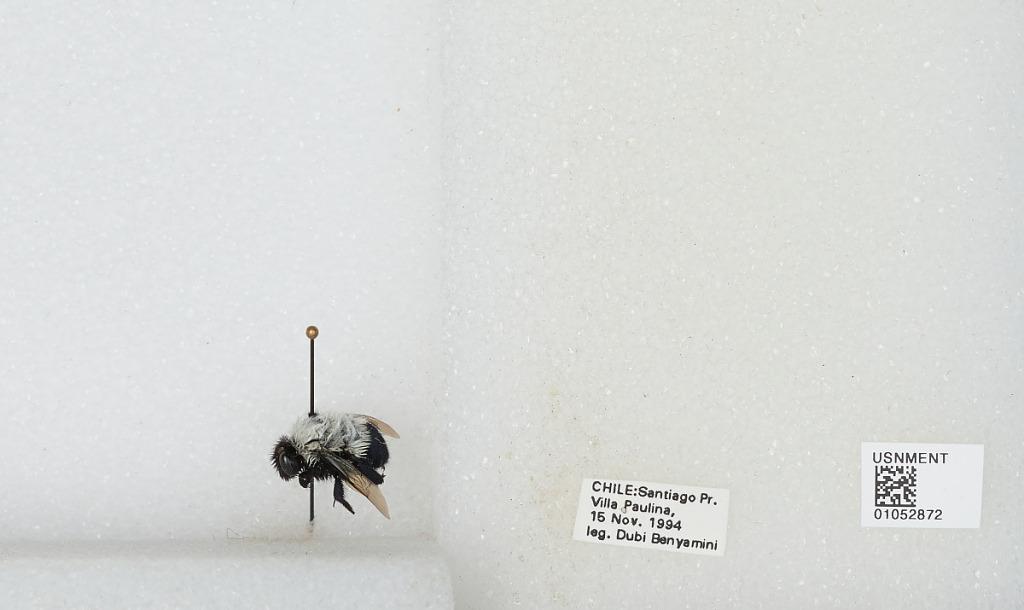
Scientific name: Bombus sp.
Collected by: D. Benyamini
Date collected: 1994-11-15
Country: Chile
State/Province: Santiago Metropolitan
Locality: Villa Paulina